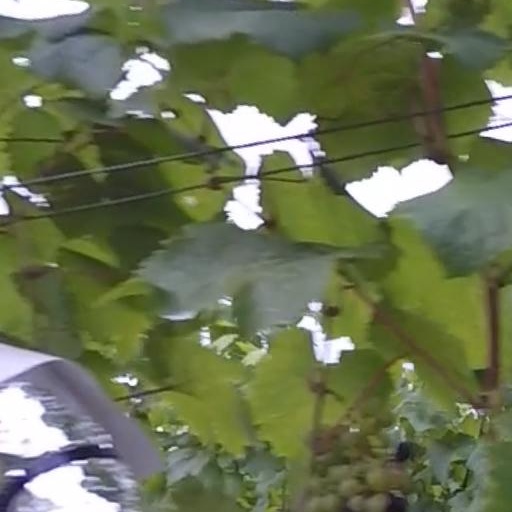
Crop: grape